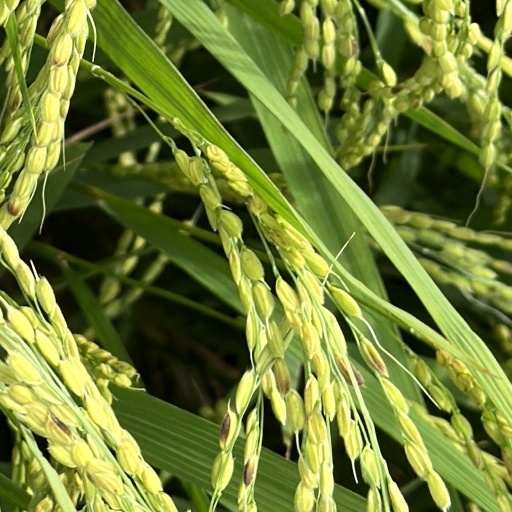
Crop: rice